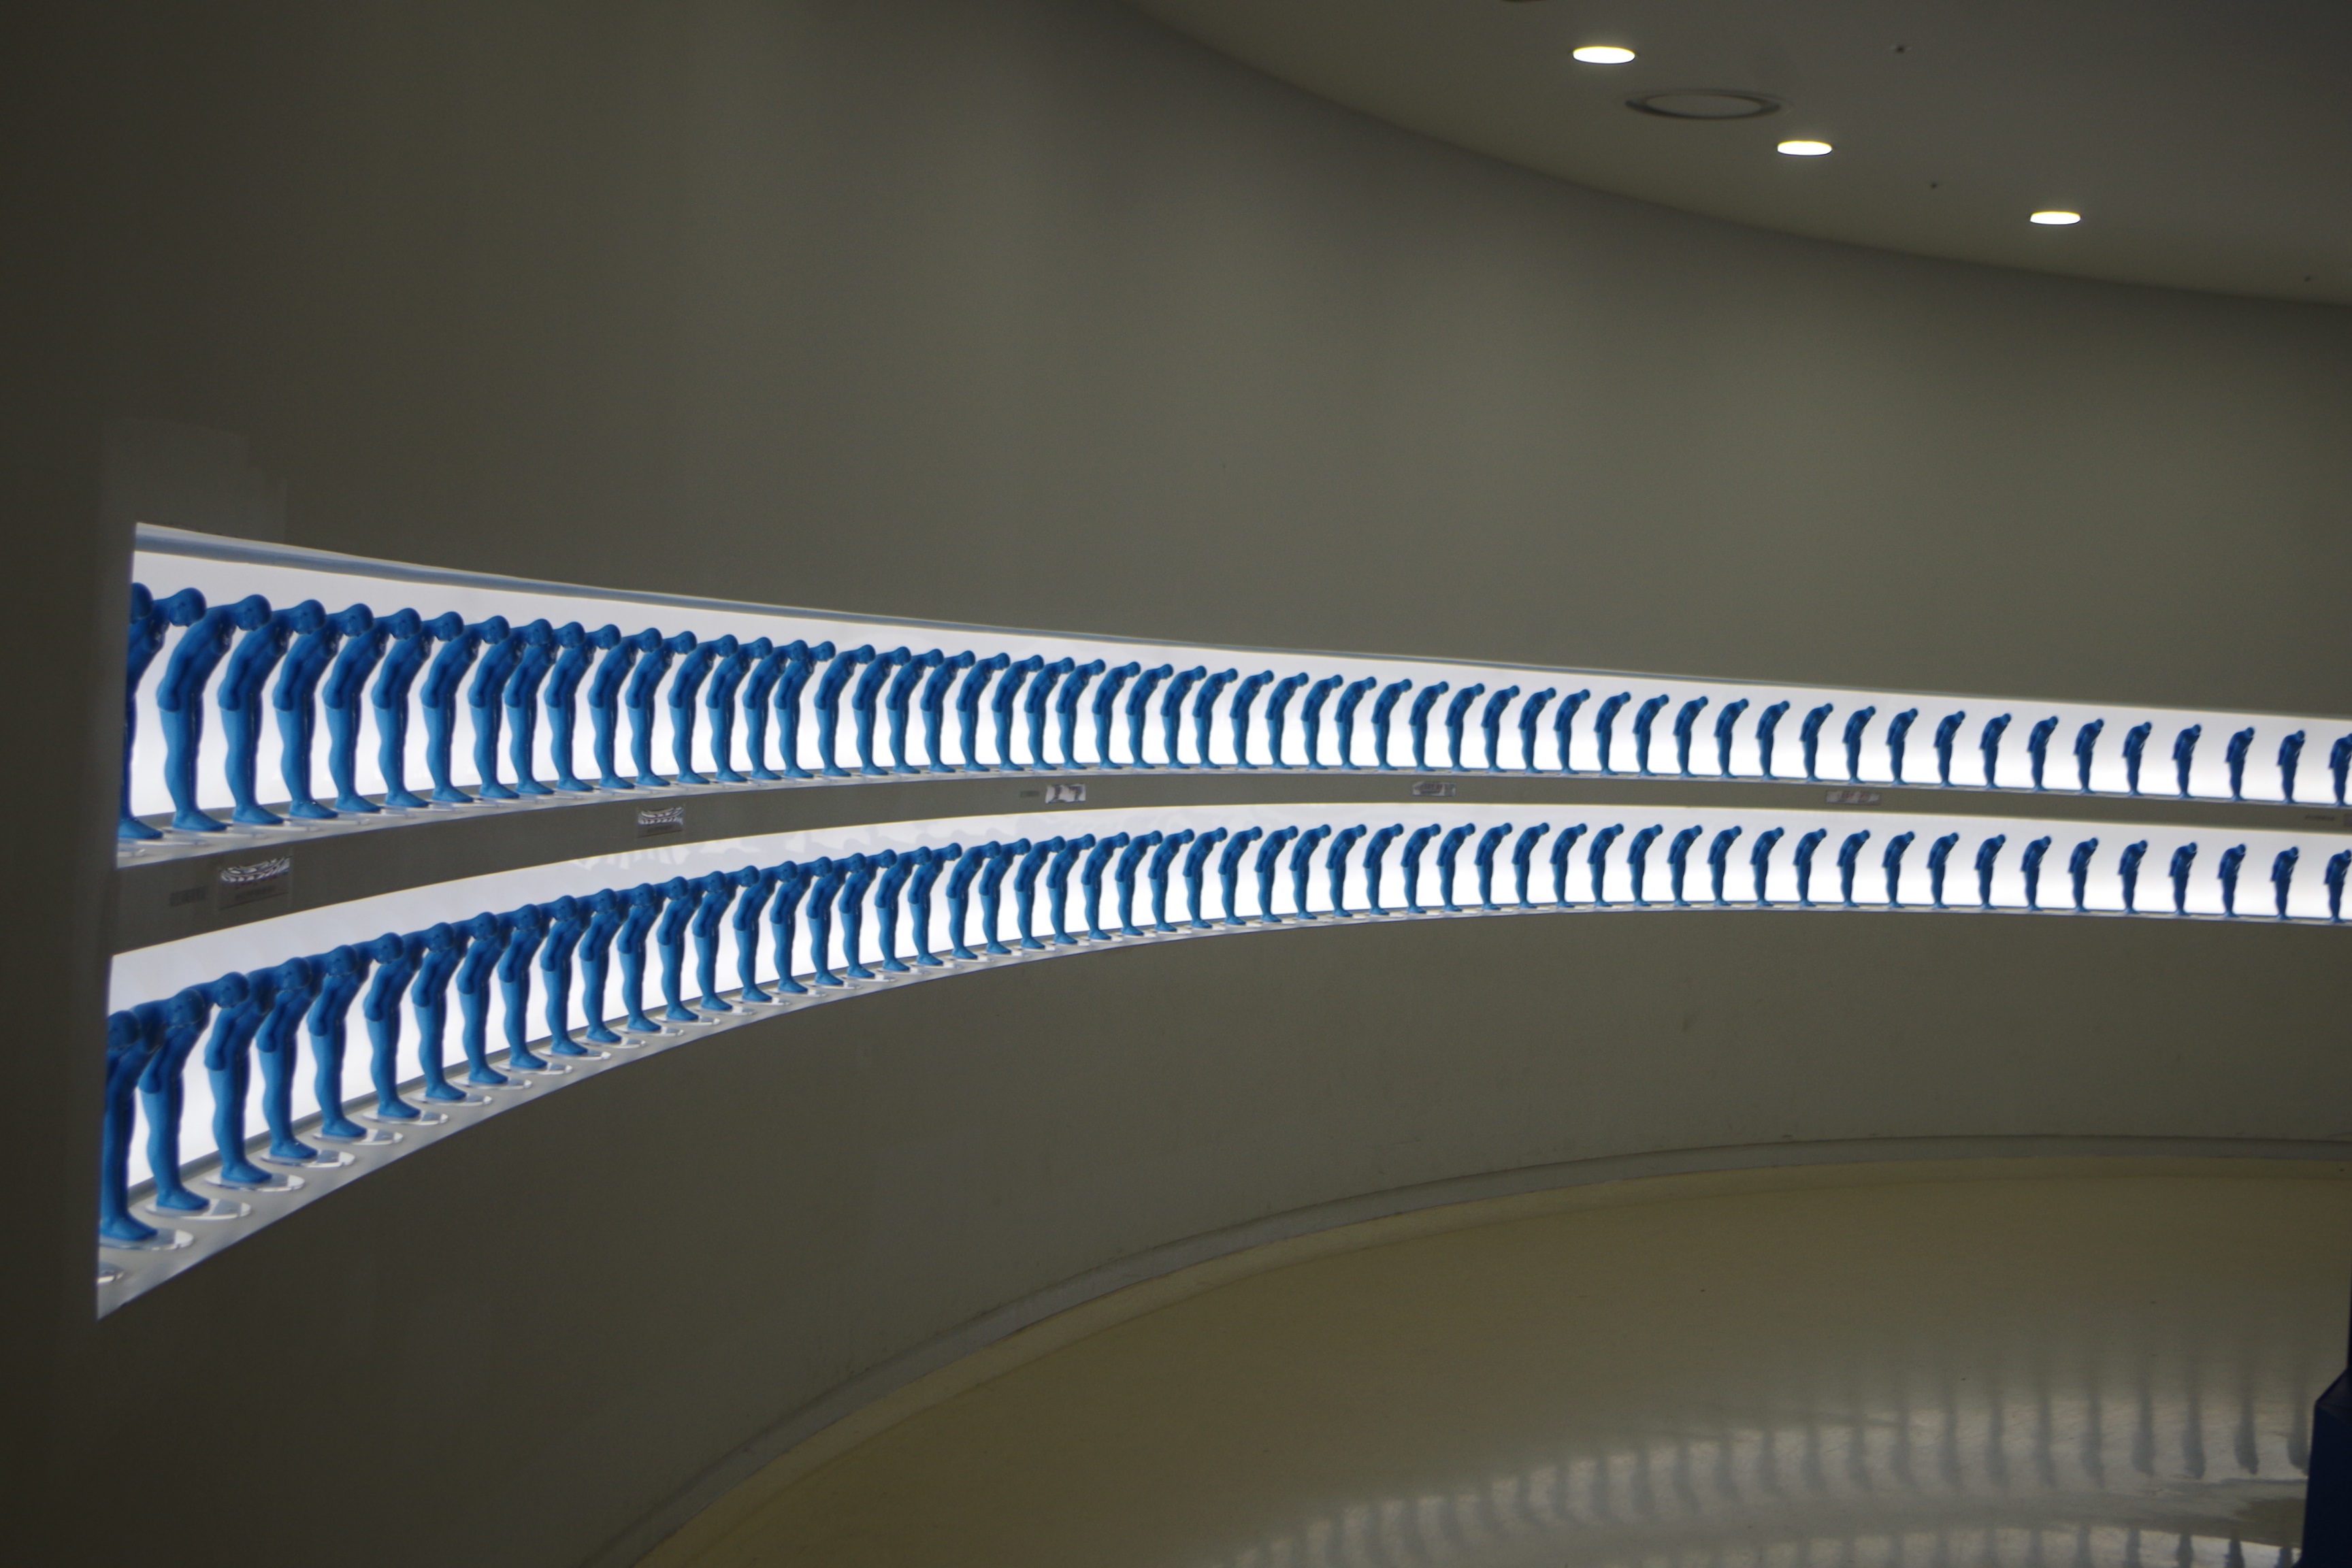
light, architecture, white, ceiling, line, blue, interior design, design, shape, window covering, river information, daegu taking them places, daegu attractions